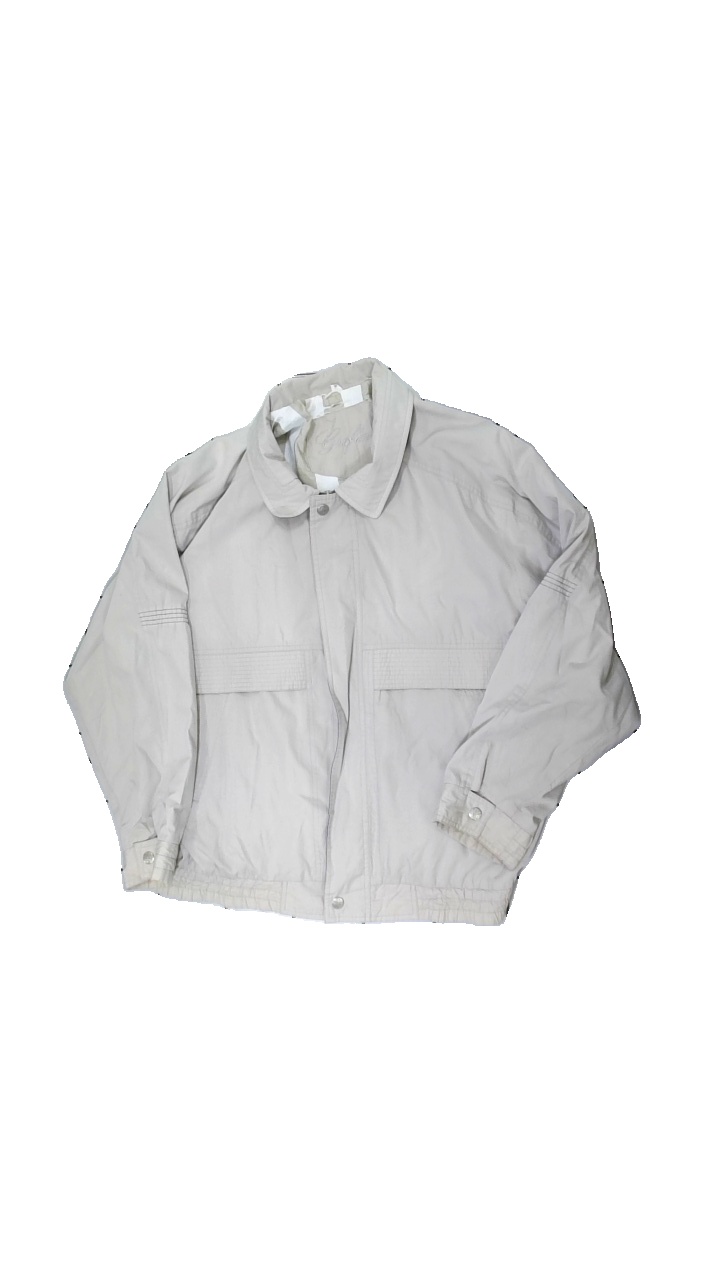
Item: Jacket (Men)
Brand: Grafton
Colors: Beige
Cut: Regular
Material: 72% polyester, 28% cotton
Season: All
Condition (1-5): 1
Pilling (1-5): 3
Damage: ripped collar
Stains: Major
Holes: Minor
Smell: Minor
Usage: Export
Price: <50